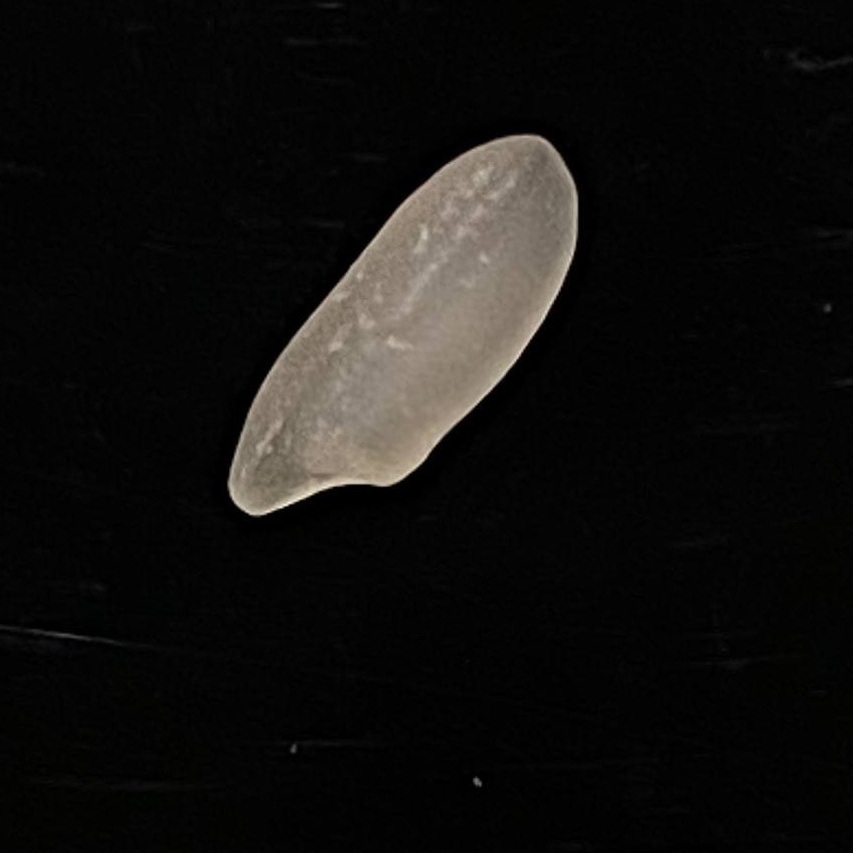
Rice variety: Subol_Lota